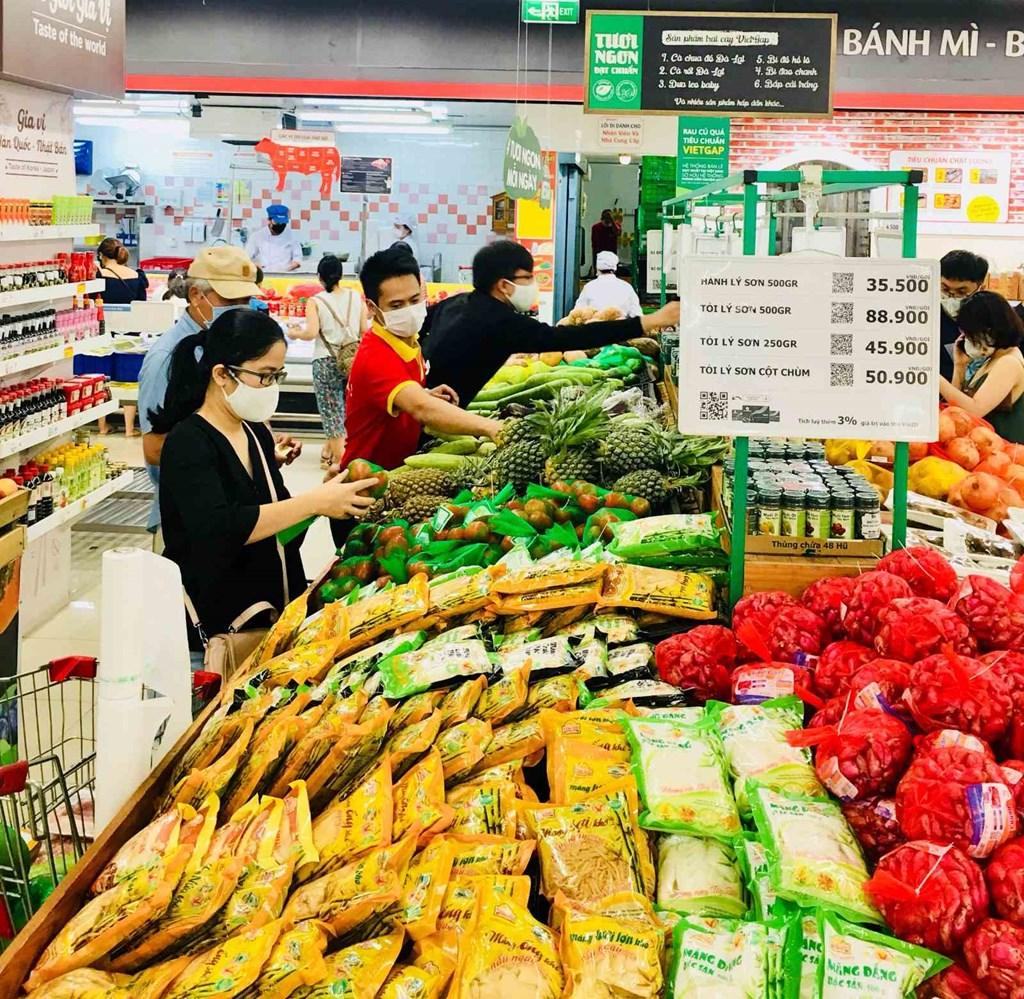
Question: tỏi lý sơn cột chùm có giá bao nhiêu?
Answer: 50 900 đồng